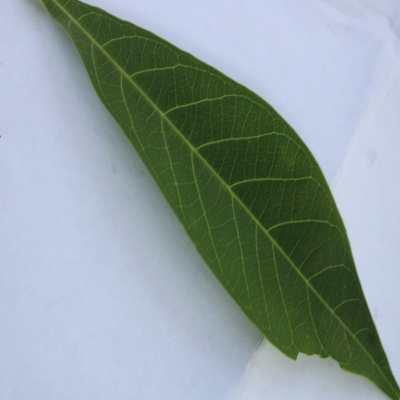
Crop: Cassava
Condition: healthy